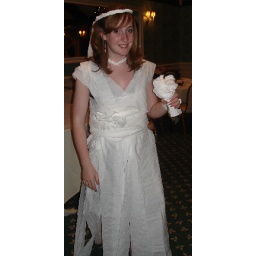
Krista dressed in a bridal dress out of toilet paper.